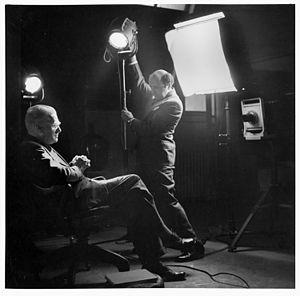
Yousuf Karsh, né le 23 décembre 1908 à Mardin et mort le 13 juillet 2002 à Boston, est un photographe portraitiste canadien d'origine arménienne.
Un photographe est une personne qui réalise des photographies, à l'aide d'un appareil photographique, ou de fournitures photographiques.